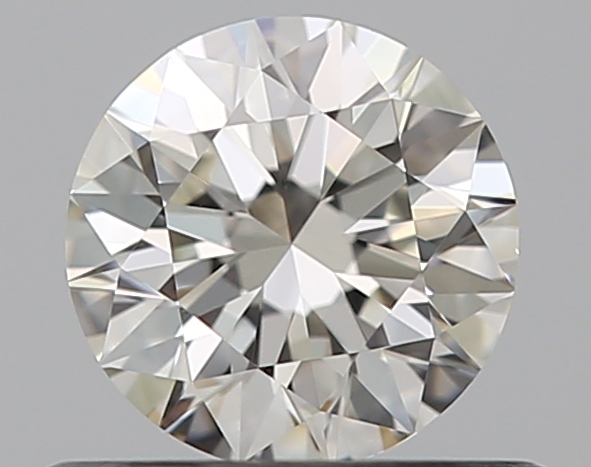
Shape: round
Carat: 0.51
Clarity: VS1
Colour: J
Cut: EX
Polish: EX
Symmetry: EX
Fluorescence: M
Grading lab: GIA
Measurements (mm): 5.1 x 5.12 x 3.19